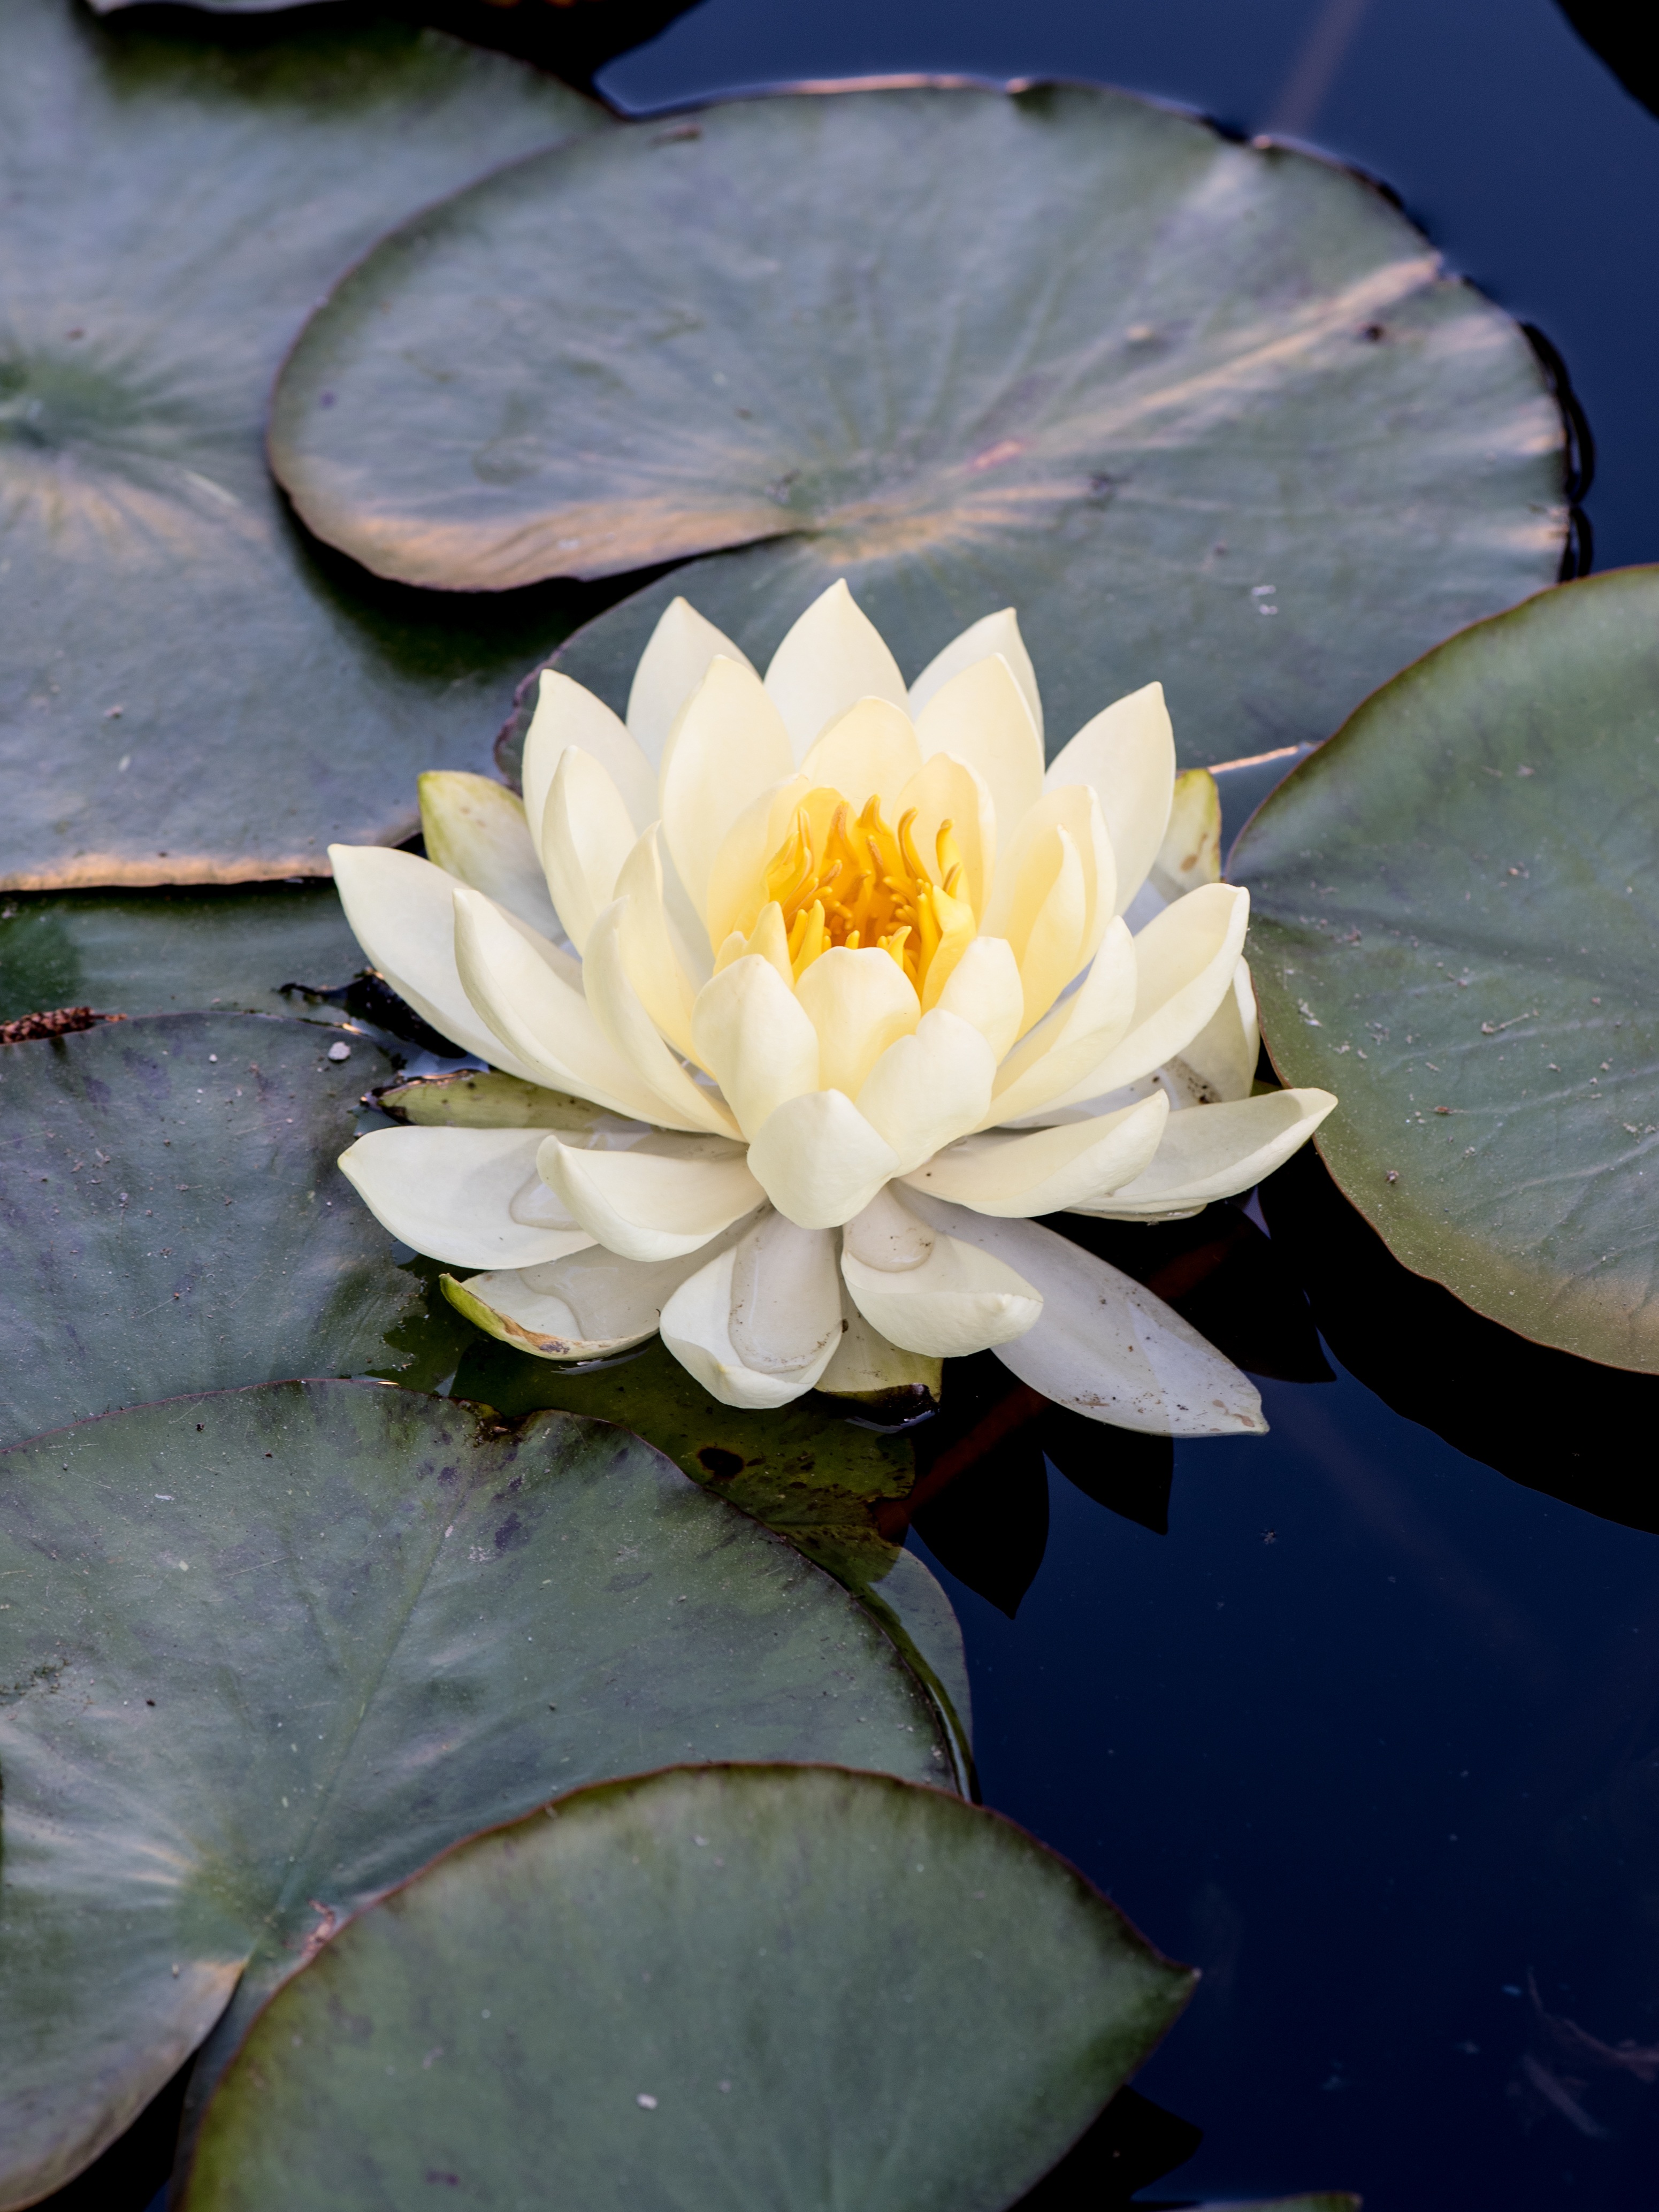
nature, plant, field, leaf, flower, petal, pond, wild, spring, green, vegetable, botany, yellow, garden, sacred lotus, aquatic plant, flora, water lily, flowers, close up, petals, lotus, water lilies, floristry, macro photography, flowering plant, land plant, lotus family